Eulaema meriana

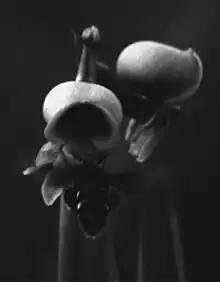
Male "Eulaema" hovering around the "Catasetum discolor" orchid.

Male orchid bees have a large hind tibia with pouches where they store fragrances. Adult male bees spend much of their time filling their pouch with the volatile fragrances found at orchid flowers. This behavior has given rise to the “pollination syndrome”, where males pollinate about 650 orchid species. They apply lipids to these fragrances, and the compounds are collected and stored in the hind tibia with movements involving their entire legs. The fragrances stay in the pouch for a long period of time and form a complex chemical blend. The blends are species specific, and are commonly hypothesized to be used for intraspecific communication in courtship. To the right is a picture of a male "Eulaema" hovering around the "Catasetum discolor" orchid.